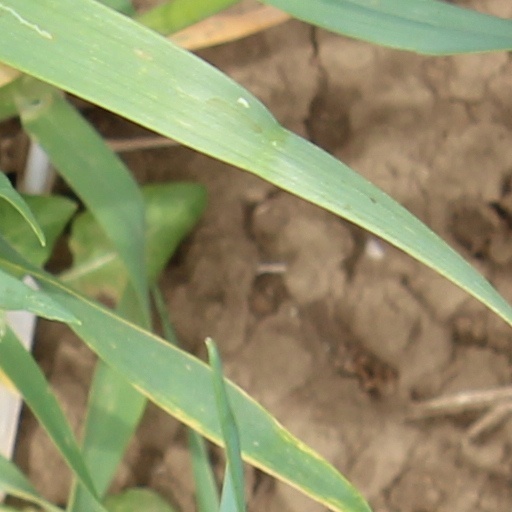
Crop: wheat